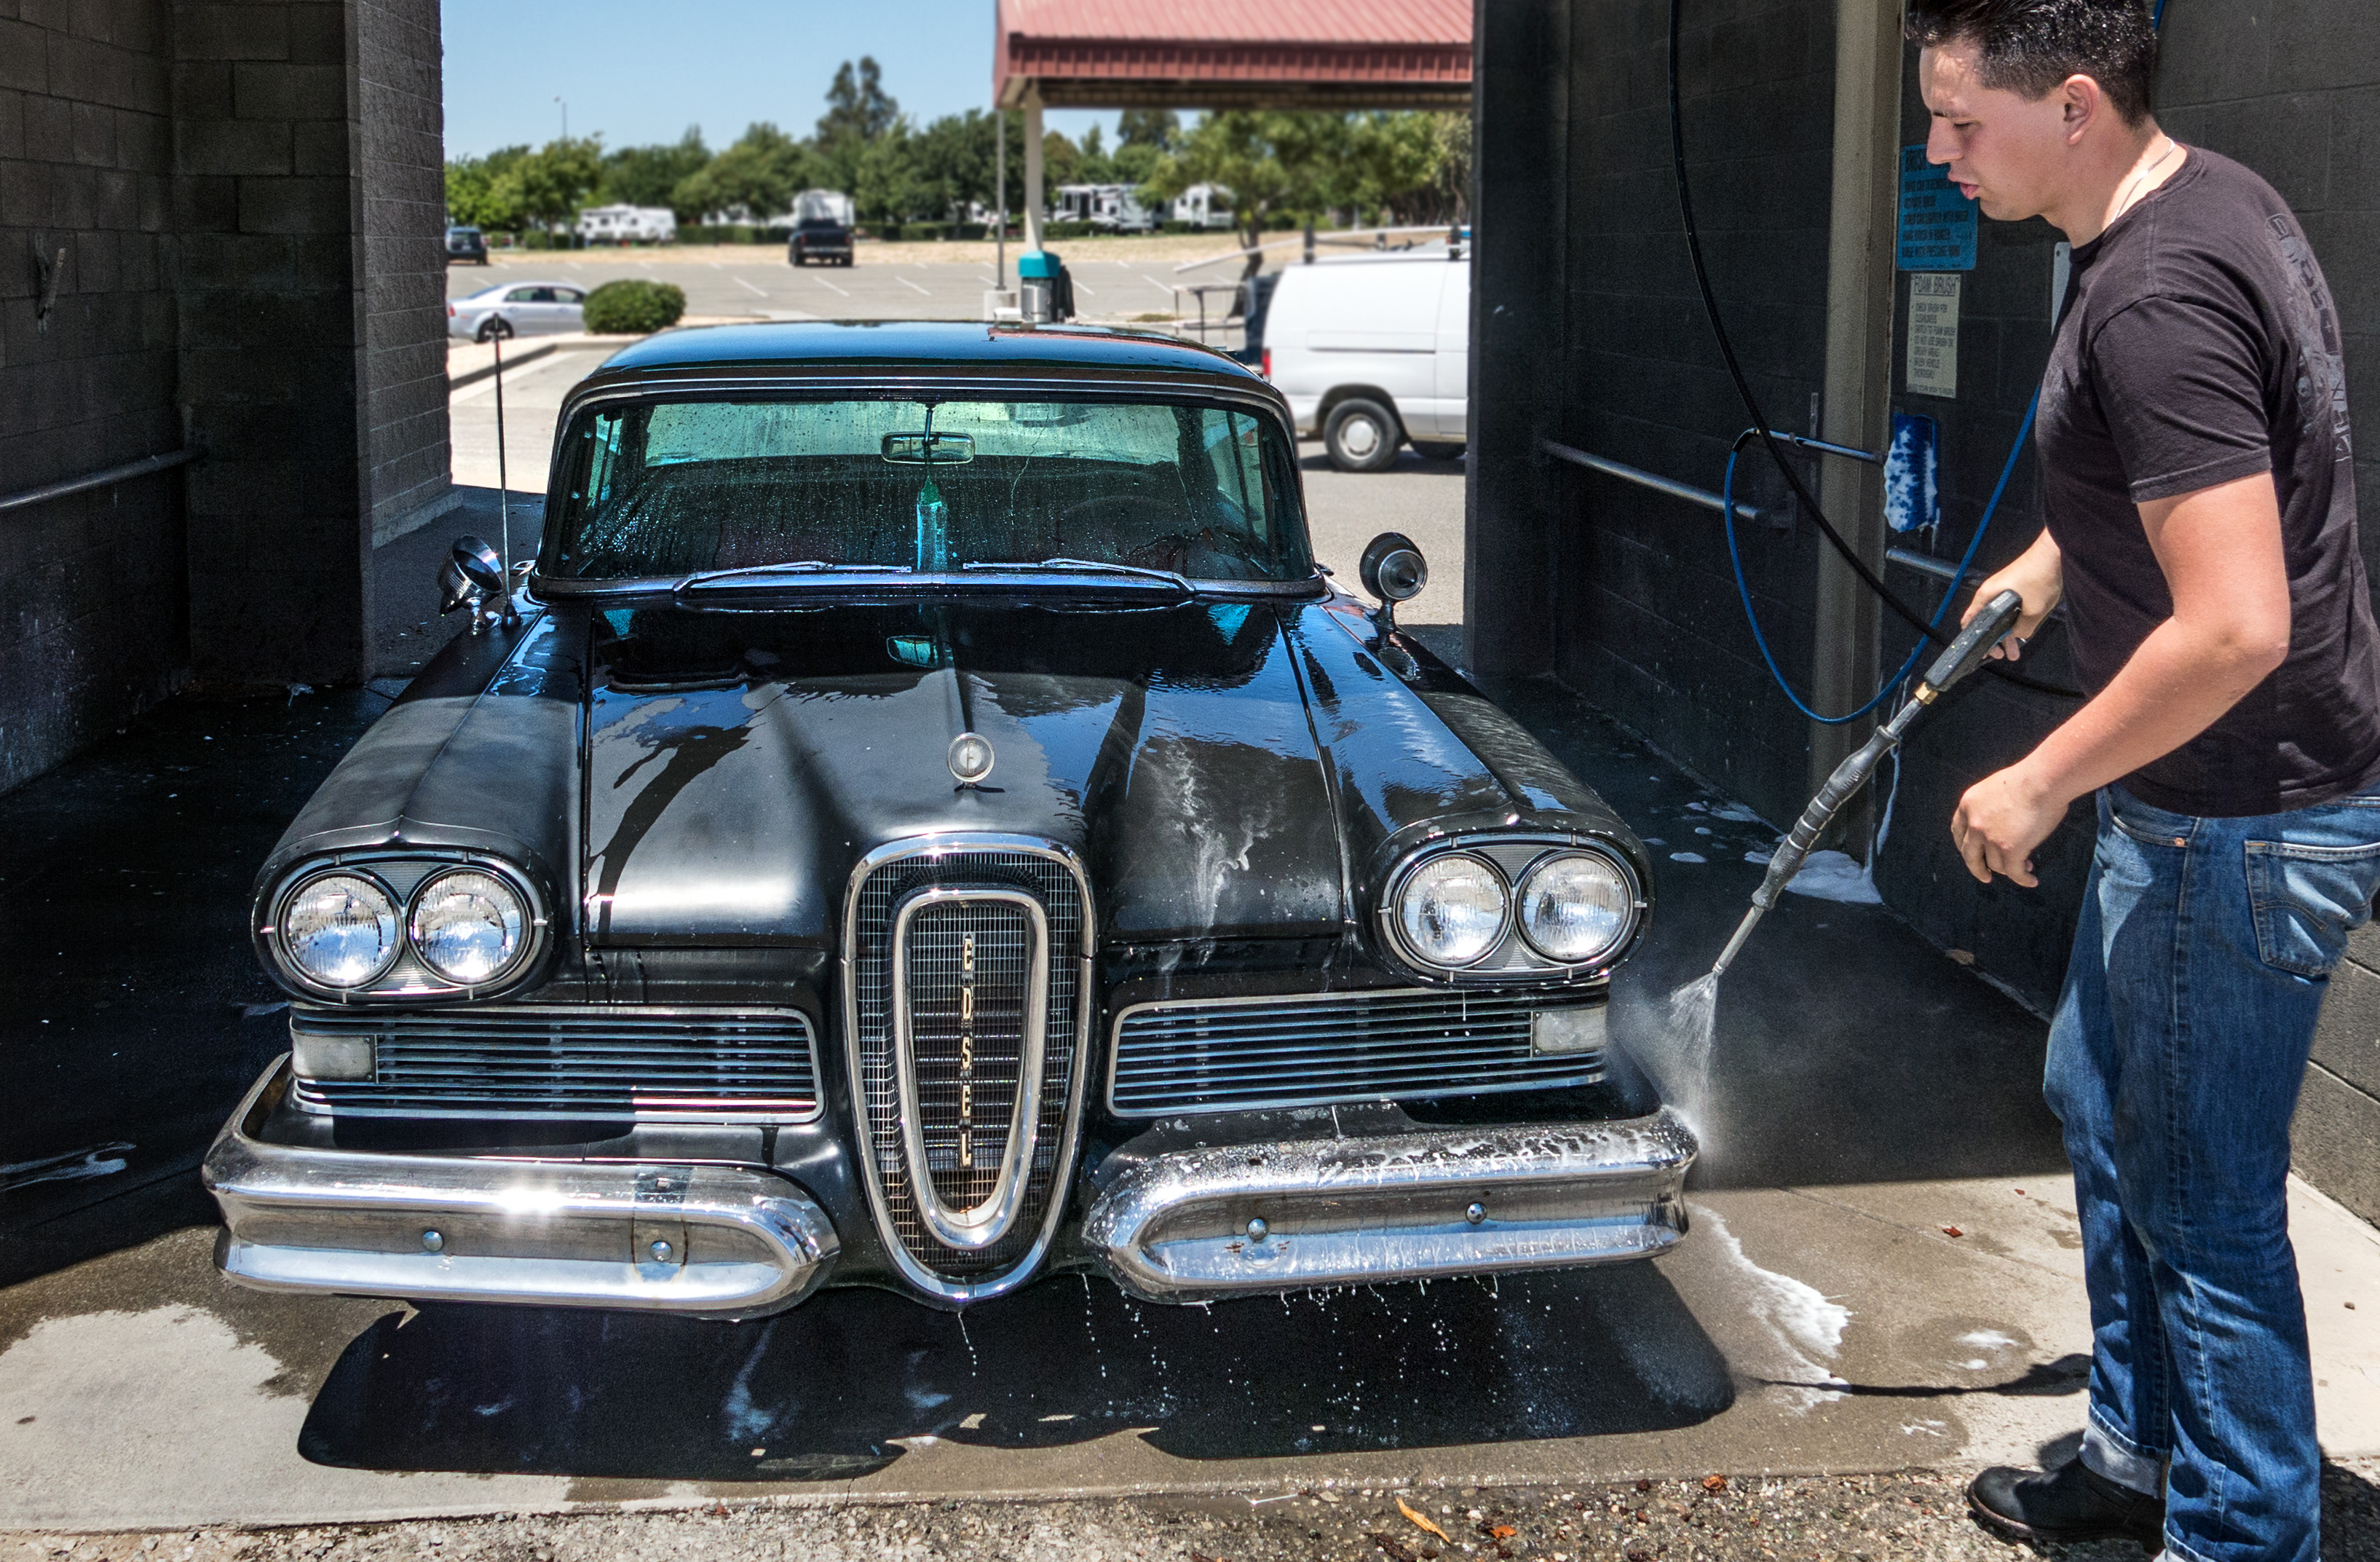
car, vehicle, motor vehicle, vintage car, sedan, classic, convertible, carwash, 1950s, antique car, edsel, land vehicle, automobile make, automotive exterior, automotive design, luxury vehicle, performance car